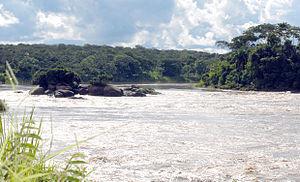
Le rio Madeira ou río Madera est un cours d'eau majeur de l'Amérique du Sud. Sa longueur totale est de 4 207 km, formateurs et bras secondaires compris. C'est le plus long affluent de l'Amazone et le seul qui reçoive les eaux issues de la partie de la cordillère des Andes située dans l'hémisphère sud. En espagnol Madeira se dit Madera. De ce fait on trouve l'un ou l'autre nom au long de son parcours.